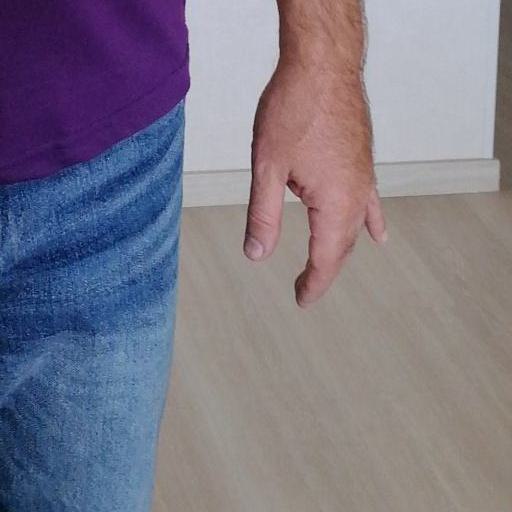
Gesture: no_gesture